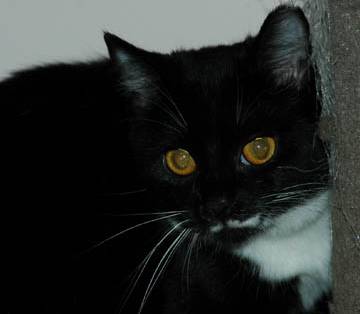
Label: cat